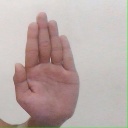
अक्षर: ध